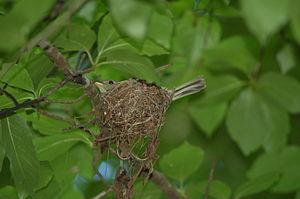
Le Moucherolle vert, appelé également Moucherolle d'Acadie, est une espèce d'oiseau appartenant à la famille des Tyrannidae. Ce moucherolle est une espèce migratrice qui se reproduit en Amérique du nord et hiverne en Amérique centrale ou du Sud.